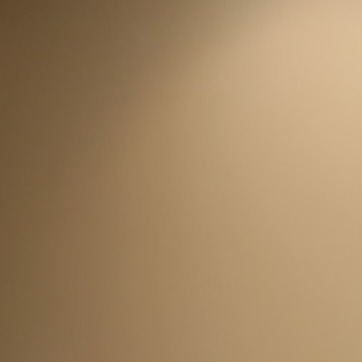
Material: mirror